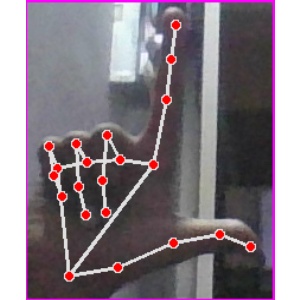
अक्षर: ल